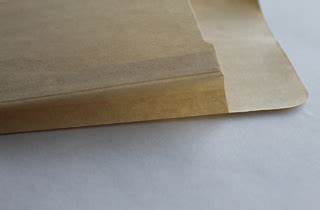
Waste category: paper